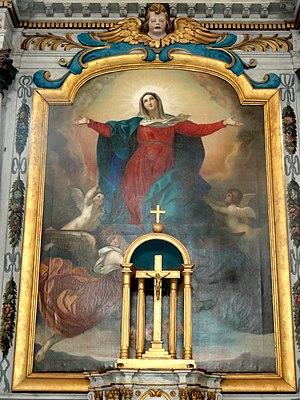
Retable majeur, tableau - L'Assomption de la Sainte Vierge.
L'église Notre-Dame-de-l’Assomption est une église catholique paroissiale située au Plessis-Gassot, dans le Val-d'Oise, en France. Elle remplace une première église qui ne devait pas être antérieure au XIIIᵉ siècle, et dont quelques assises subsistent peut-être en bas du mur méridional. L'édifice Renaissance actuel a été construit entre la fin des années 1560 et 1575 sous les pères Guillemites de Paris, dits les Blancs-Manteaux, seigneurs du Plessis-Gassot, comme maître d'ouvrage ; et le maître-maçon luzarchois Nicolas de Saint-Michel, comme maître d'œuvre. Les deux dernières travées du bas-côté sud sont postérieures ; elles datent peut-être de 1682, date de construction de la façade occidentale. Le retable majeur et ses boiseries sont contemporains de ces travaux, et se distinguent dans la région par leur décor peint. En ce qui concerne le clocher, il n'est pas resté inachevé, mais ses deux étages ont été démolis en 1899 pour parer au risque d'effondrement. Abrité derrière des murs plutôt austères, l'espace intérieur séduit par ses proportions et son esthétique graphique ; la décoration est soignée sans être surabondante.